St. Athanasius Episcopal Church and Parish House and the Church of the Holy Comforter

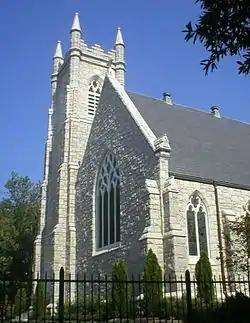
Church of the Holy Comforter

St. Athanasius Episcopal Church and Parish House and the Church of the Holy Comforter is a historic Episcopal church complex located at 300 E. Webb Avenue and 320 E. Davis Street in Burlington, Alamance County, North Carolina.